Universal Studios Singapore

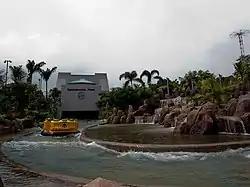

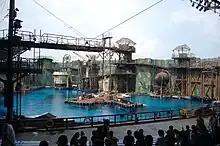

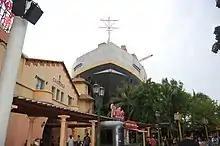
The boat façade that housed "Madagascar: A Crate Adventure."

"The Lost World" contains many traditional attractions present in most Universal Studios parks around the world and is divided into two sub-areas: "Jurassic Park" and "Waterworld". Jurassic Park, based on the popular film franchise by Steven Spielberg and novels by Michael Crichton, features the newly redesigned Jurassic Park Rapids Adventure which is based on the water rides in other Universal Studios parks. Waterworld, based on the film "Waterworld" starring Kevin Costner, features a live show performance at an amphitheater.